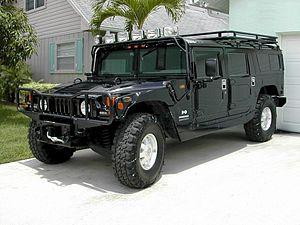
Il existe au moins trois constructeurs automobiles chinois fabriquant des copies du véhicule américain Humvee.
Le Hummer H1 est une automobile à quatre roues motrices. Fabriqué par AM General, il est la version civile du High mobility multipurpose wheeled vehicle, véhicule mis au point en remplacement de la légendaire Jeep de l'armée américaine et pour une utilisation militaire.